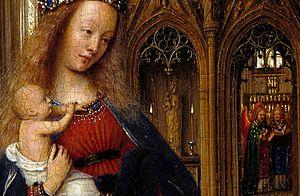
La Vierge dans une église est un tableau à l'huile sur panneau de bois de chêne de petites dimensions, attribué au peintre primitif flamand Jan van Eyck. Il est conservé à la Gemäldegalerie. Probablement exécuté entre 1438 et 1440, il représente la Vierge Marie tenant dans ses bras l'Enfant Jésus dans la nef d'une église.